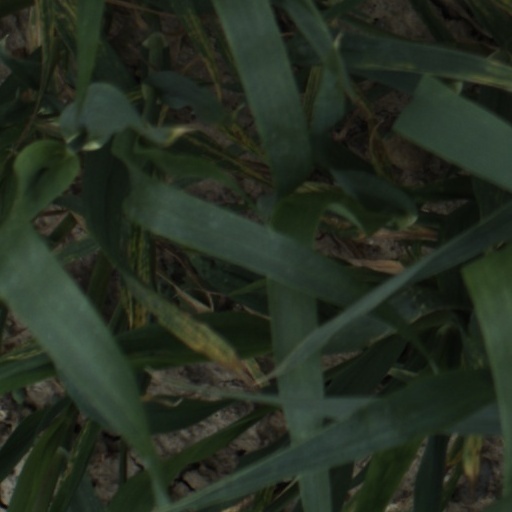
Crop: wheat